Military colours, standards and guidons

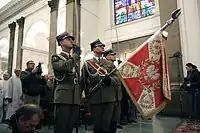
Military colours of the Representative Honor Guard Regiment of the Polish Armed Forces

Regimental colours are 90 cm × 90 cm silk square flags – standards are smaller: 64 cm × 64 cm – surrounded by a golden fringe. Both are set on a stave (2.11 m long and 32 mm diameter – staves for standards are slightly shorter) ended by a 38 cm pike-shaped finial with a cartouche bearing the initials "RF" for on one side, and the name or number of the unit on the other side.